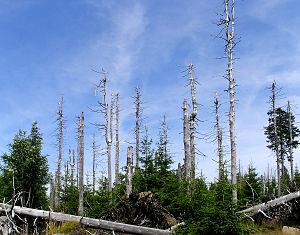
La régénération, dite aussi parfois régénérescence, est la faculté d'une entité vivante à se reconstituer après destruction d'une partie de cette entité.
Dans le domaine de la sylviculture ou de l'écologie, la régénération naturelle est la faculté d'un écosystème à se reconstituer spontanément, après destruction totale ou partielle du couvert forestier. Cette destruction peut être causée par une coupe rase ou une coupe partielle, par la création de taches de lumières ou de clairières dans le cadre d'une gestion douce dite proche de la nature, c'est-à-dire qui cherche à imiter les systèmes et cycles en œuvre dans l'évolution et l'auto-entretien de la forêt naturelle.